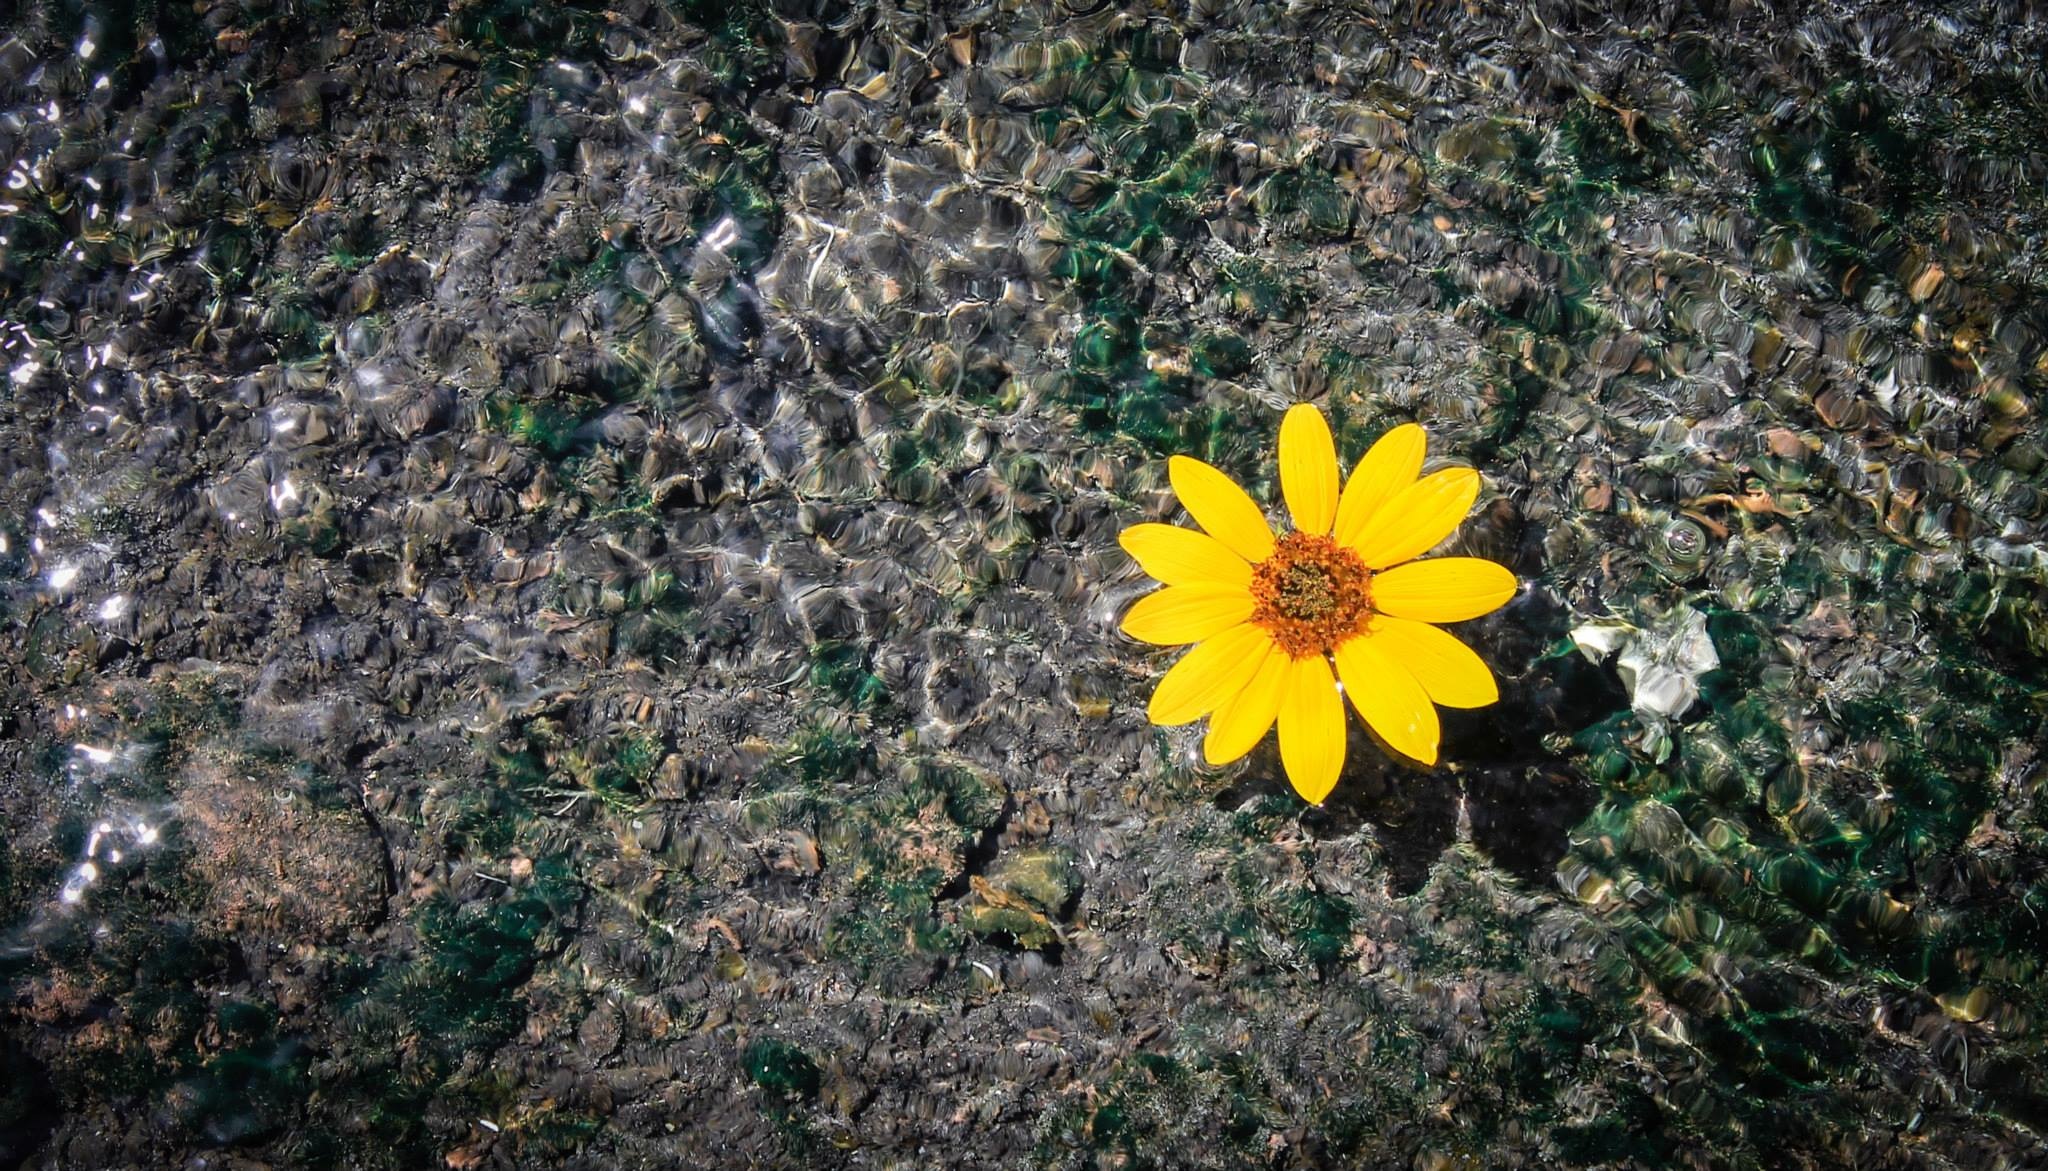
water, nature, plant, field, leaf, flower, green, autumn, soil, botany, yellow, flora, wildflower, macro photography, flowering plant, daisy family, land plant